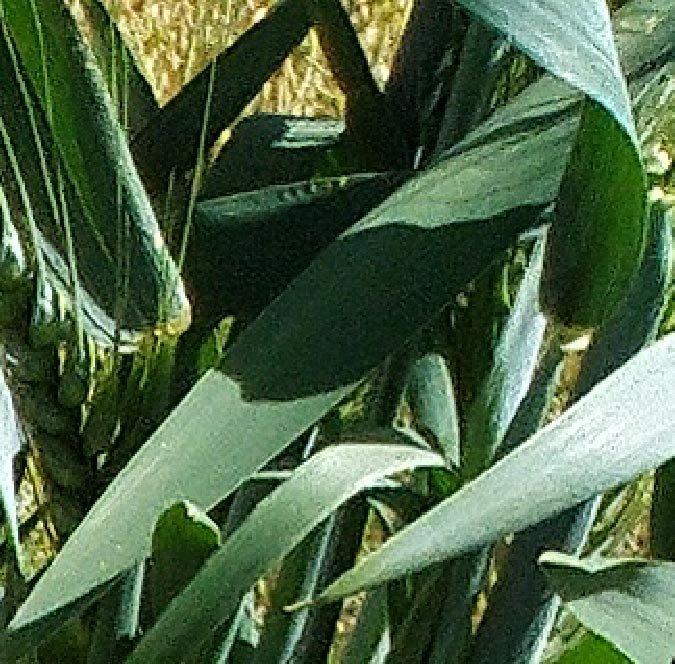
Label: Wheat___Healthy